Paradise flycatcher

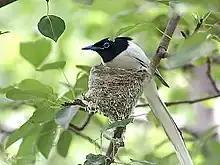
A white-morph male Indian paradise flycatcher incubating on the nest

The paradise flycatchers have the widest distribution of any of the monarch flycatchers, ranging across sub-Saharan Africa, the Indian subcontinent, Southeast Asia and East Asia. At the northern extreme of its range it reaches Korea and Afghanistan. The species also occurs on a number of islands, including those of Indonesia and the Philippines, Taiwan, and Japan, as well as Madagascar, the Mascarenes and the Seychelles in the Indian Ocean and São Tomé off Africa's Atlantic coast.